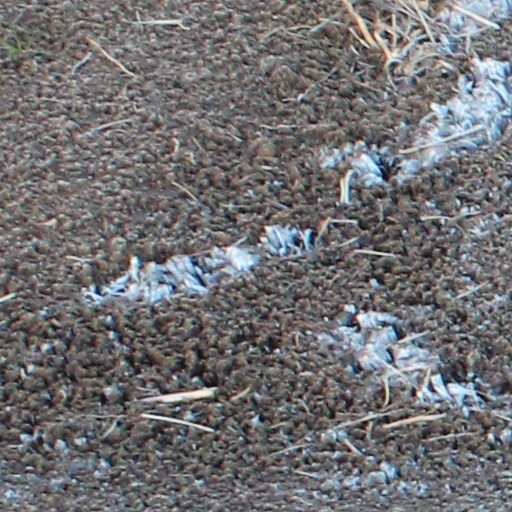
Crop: wheat